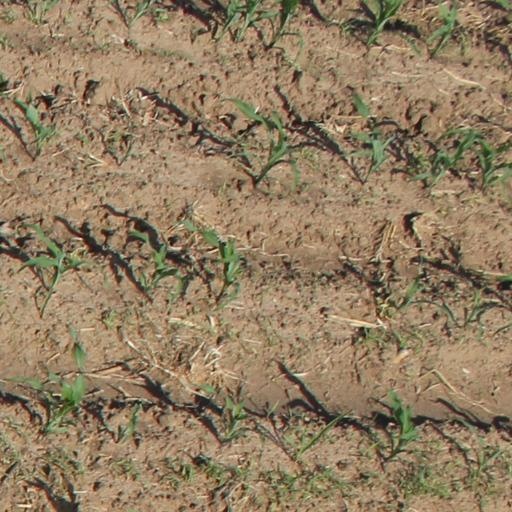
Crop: maize; corn